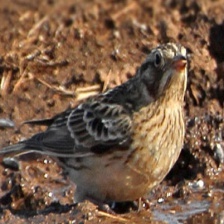
Species: SMITHS LONGSPUR
Scientific name: CALCARIUS PICTUS